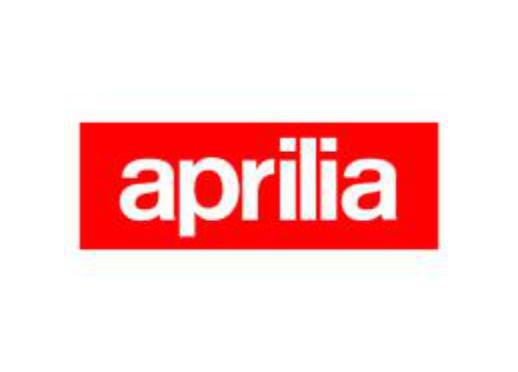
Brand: Aprilia
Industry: Transportation